Disappearance of Maura Murray

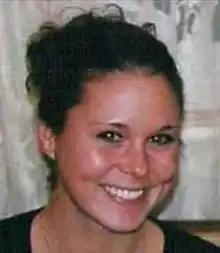
Murray in 2003

Maura Murray (born May 4, 1982) is an American woman who disappeared on the evening of February 9, 2004, after a car crash on Route 112 near Woodsville, New Hampshire, a village in the town of Haverhill. Her whereabouts remain unknown. Murray was a 21-year-old nursing student completing her junior year at the University of Massachusetts Amherst (UMass Amherst) at the time of her disappearance.